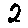
Label: 2